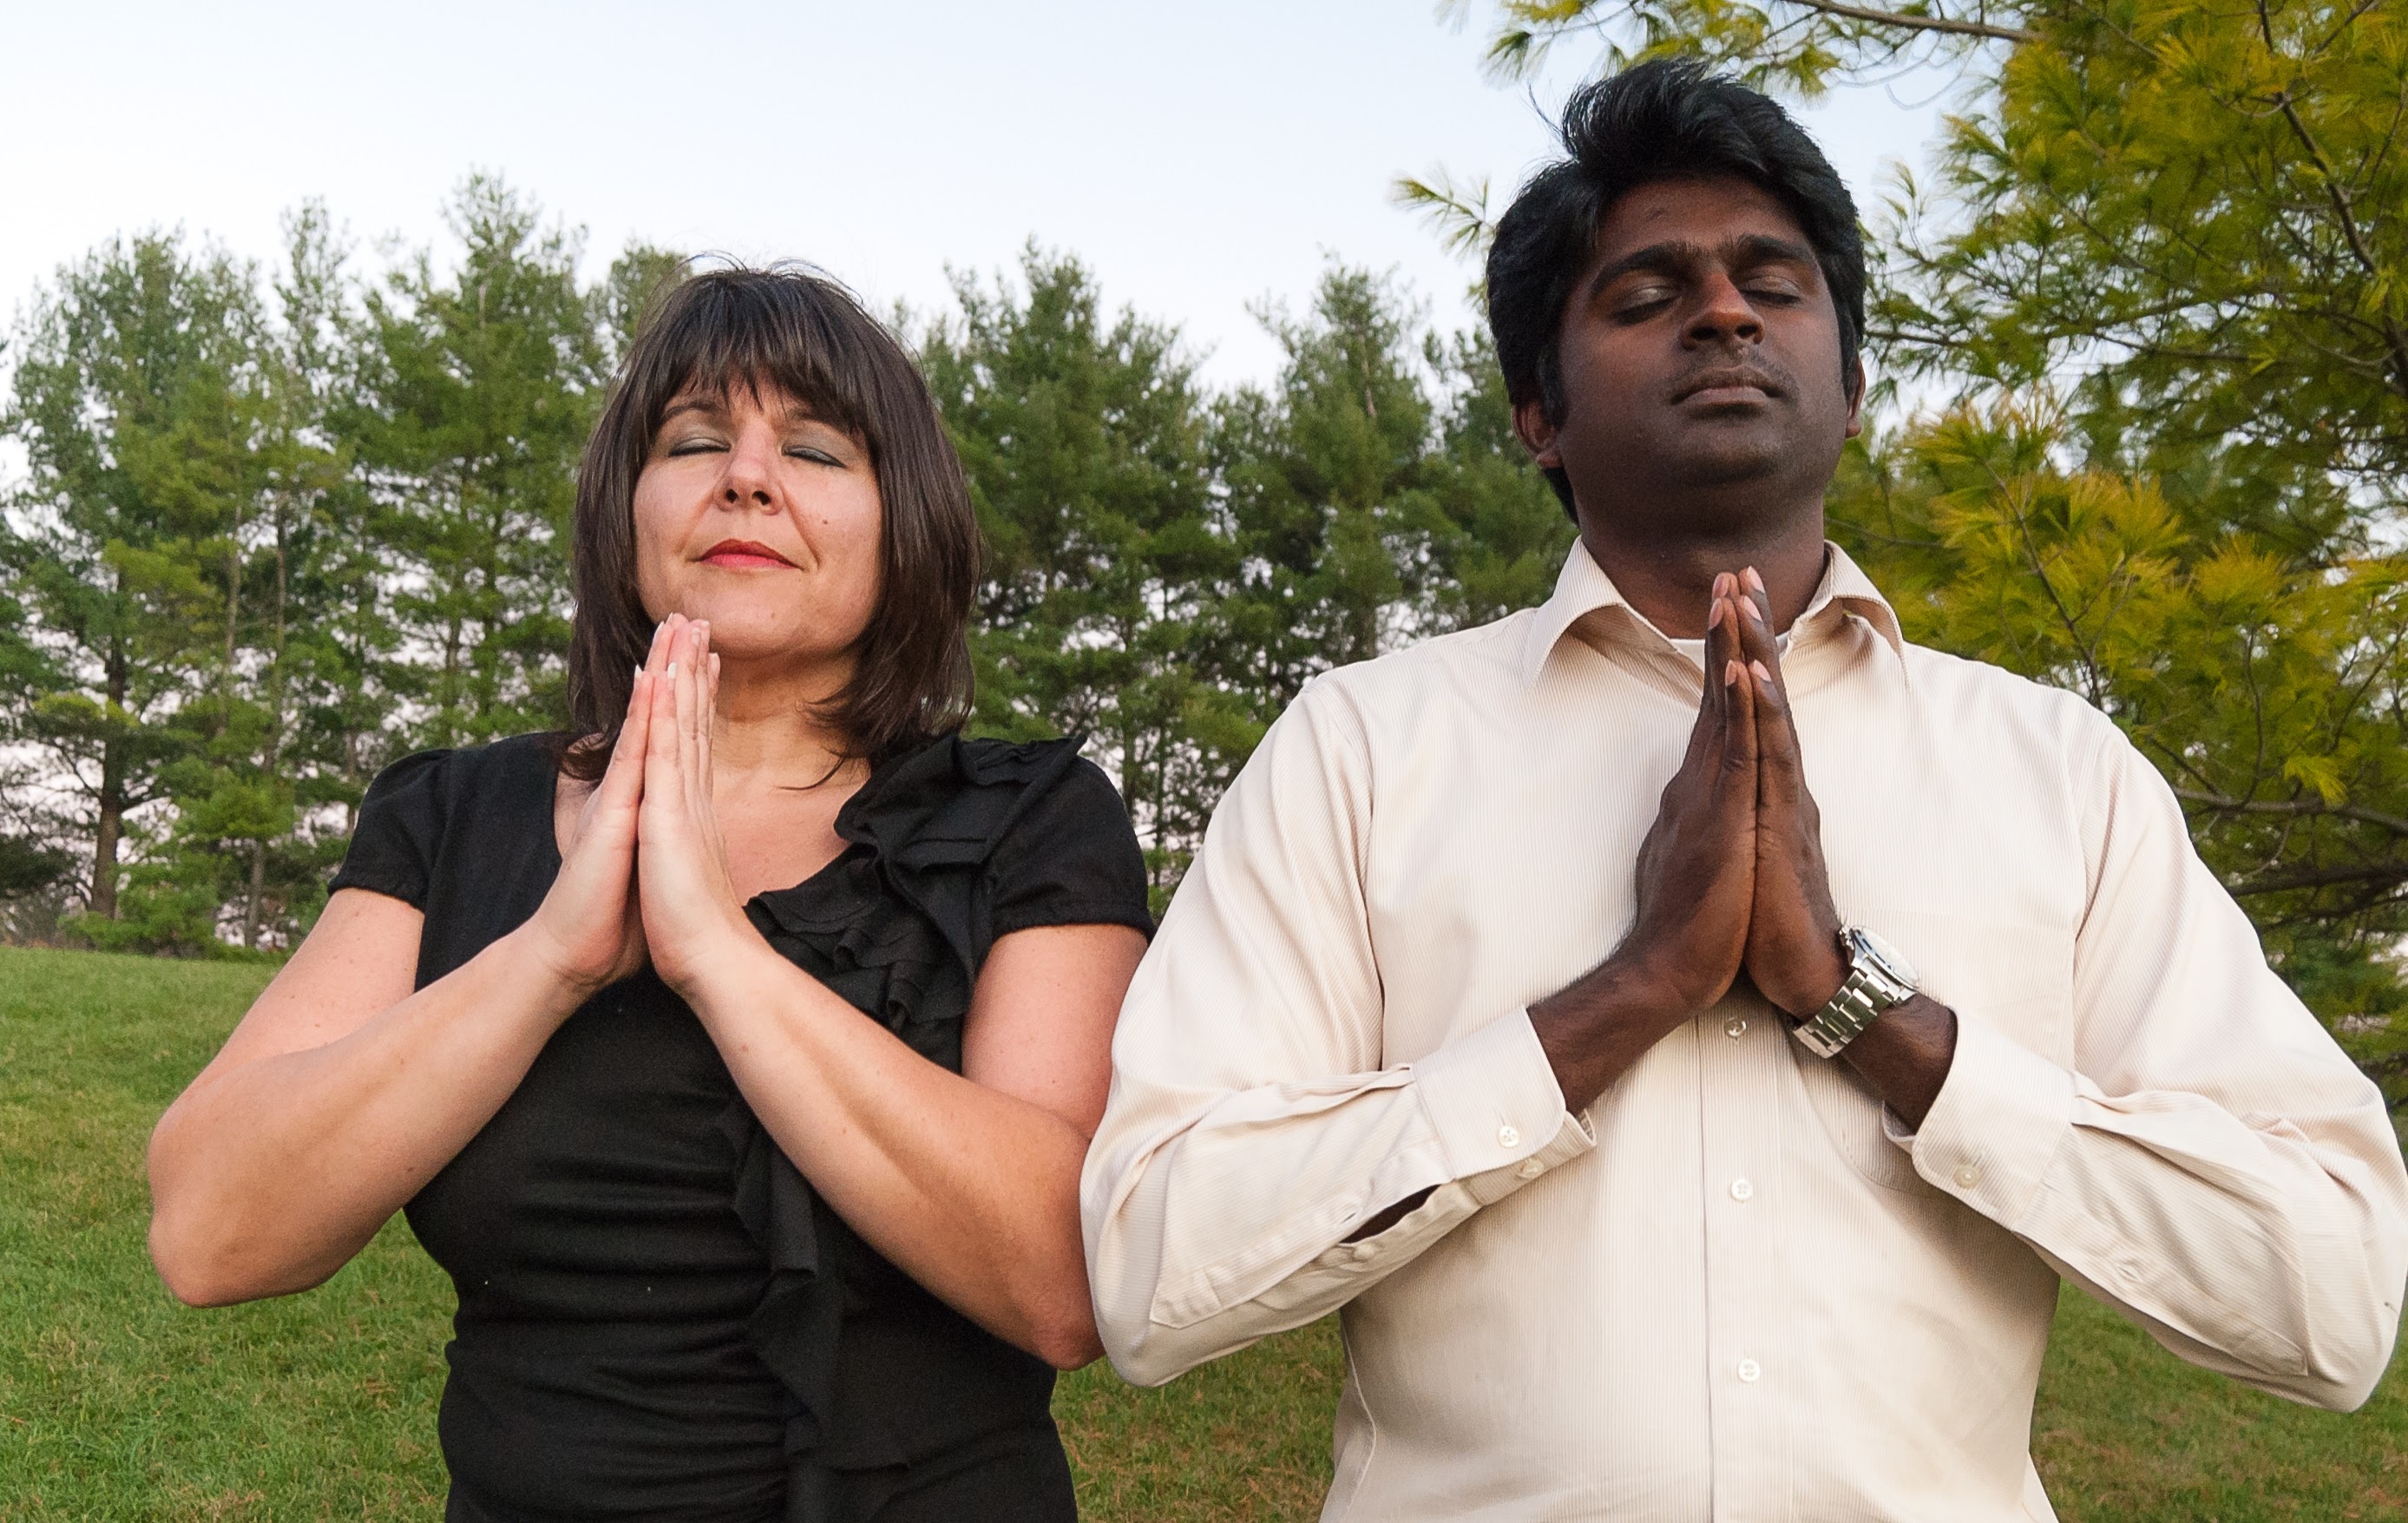
man, person, people, girl, male, portrait, park, couple, together, praying, interracial, happy, relationship, multiracial